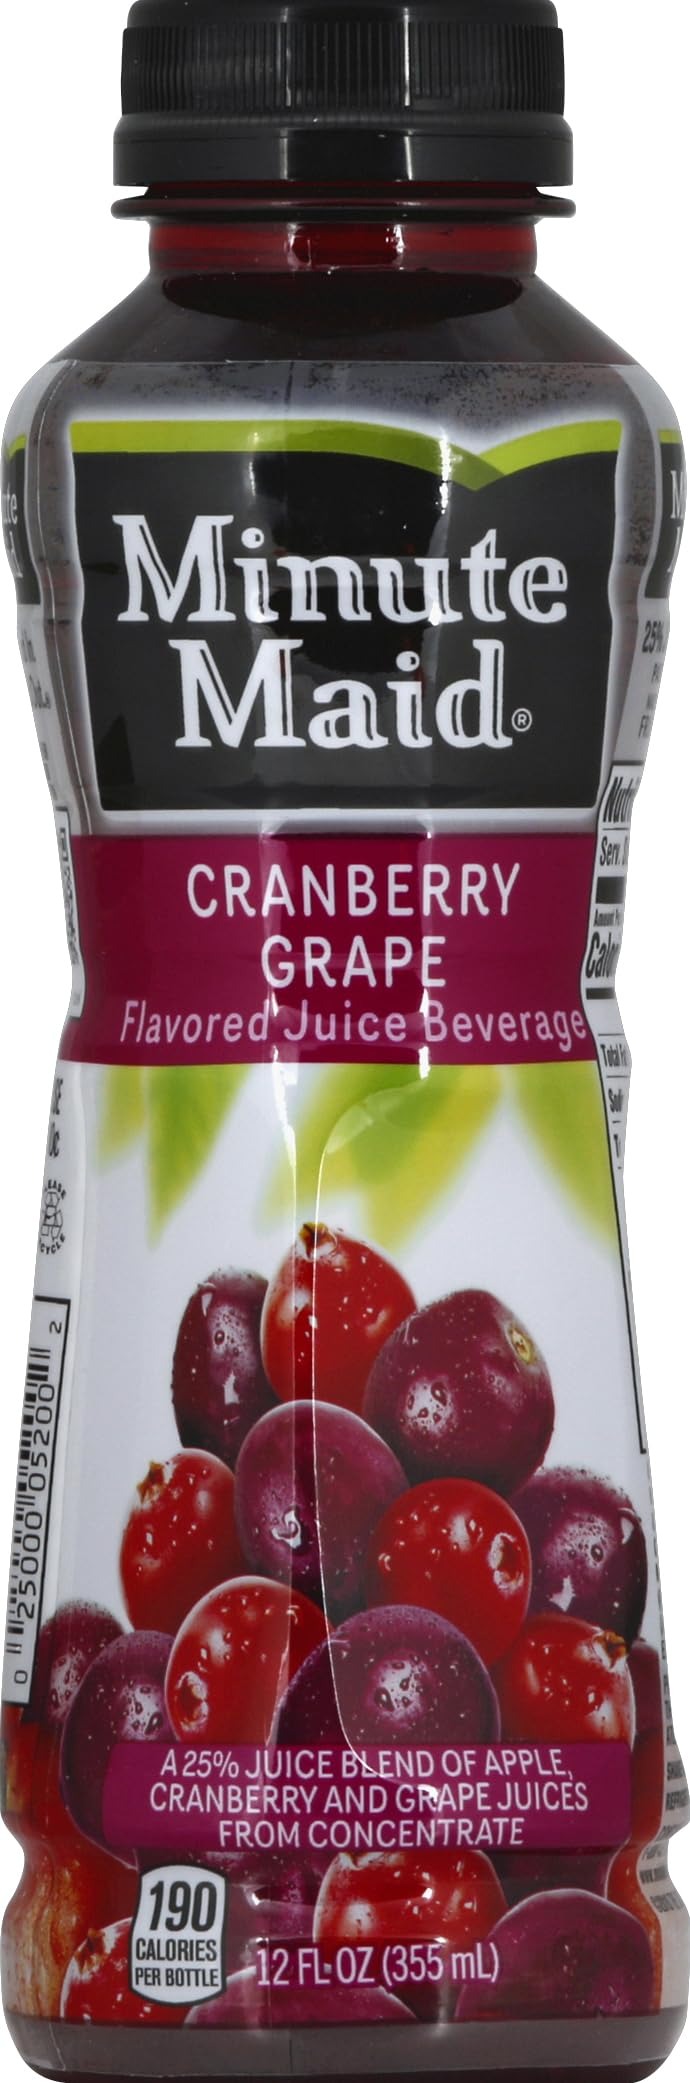
Item Name: Minute Maid Cranberry Grape Juice Bottle (12oz)
Bullet Point: Minute Maid Cranberry Grape Juice Bottle (12oz)
Value: 12.0
Unit: Fl Oz

Price: 1.76